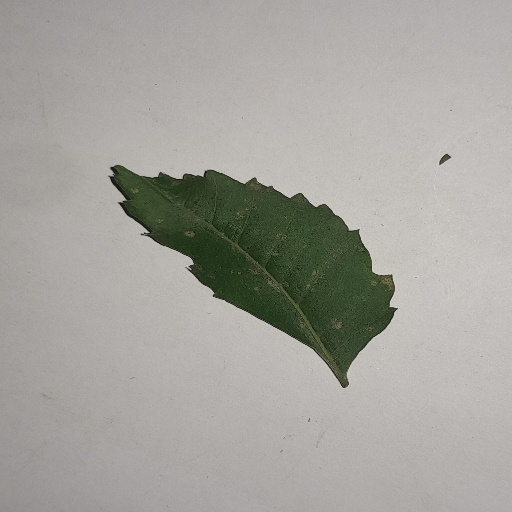
Species: Neem
Leaf condition: Powdery Mildew